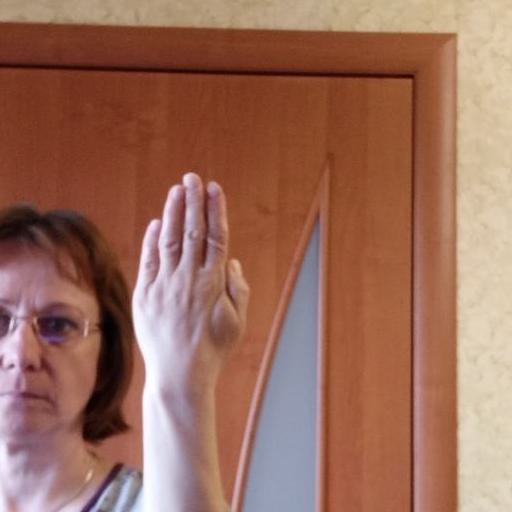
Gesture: stop_inverted